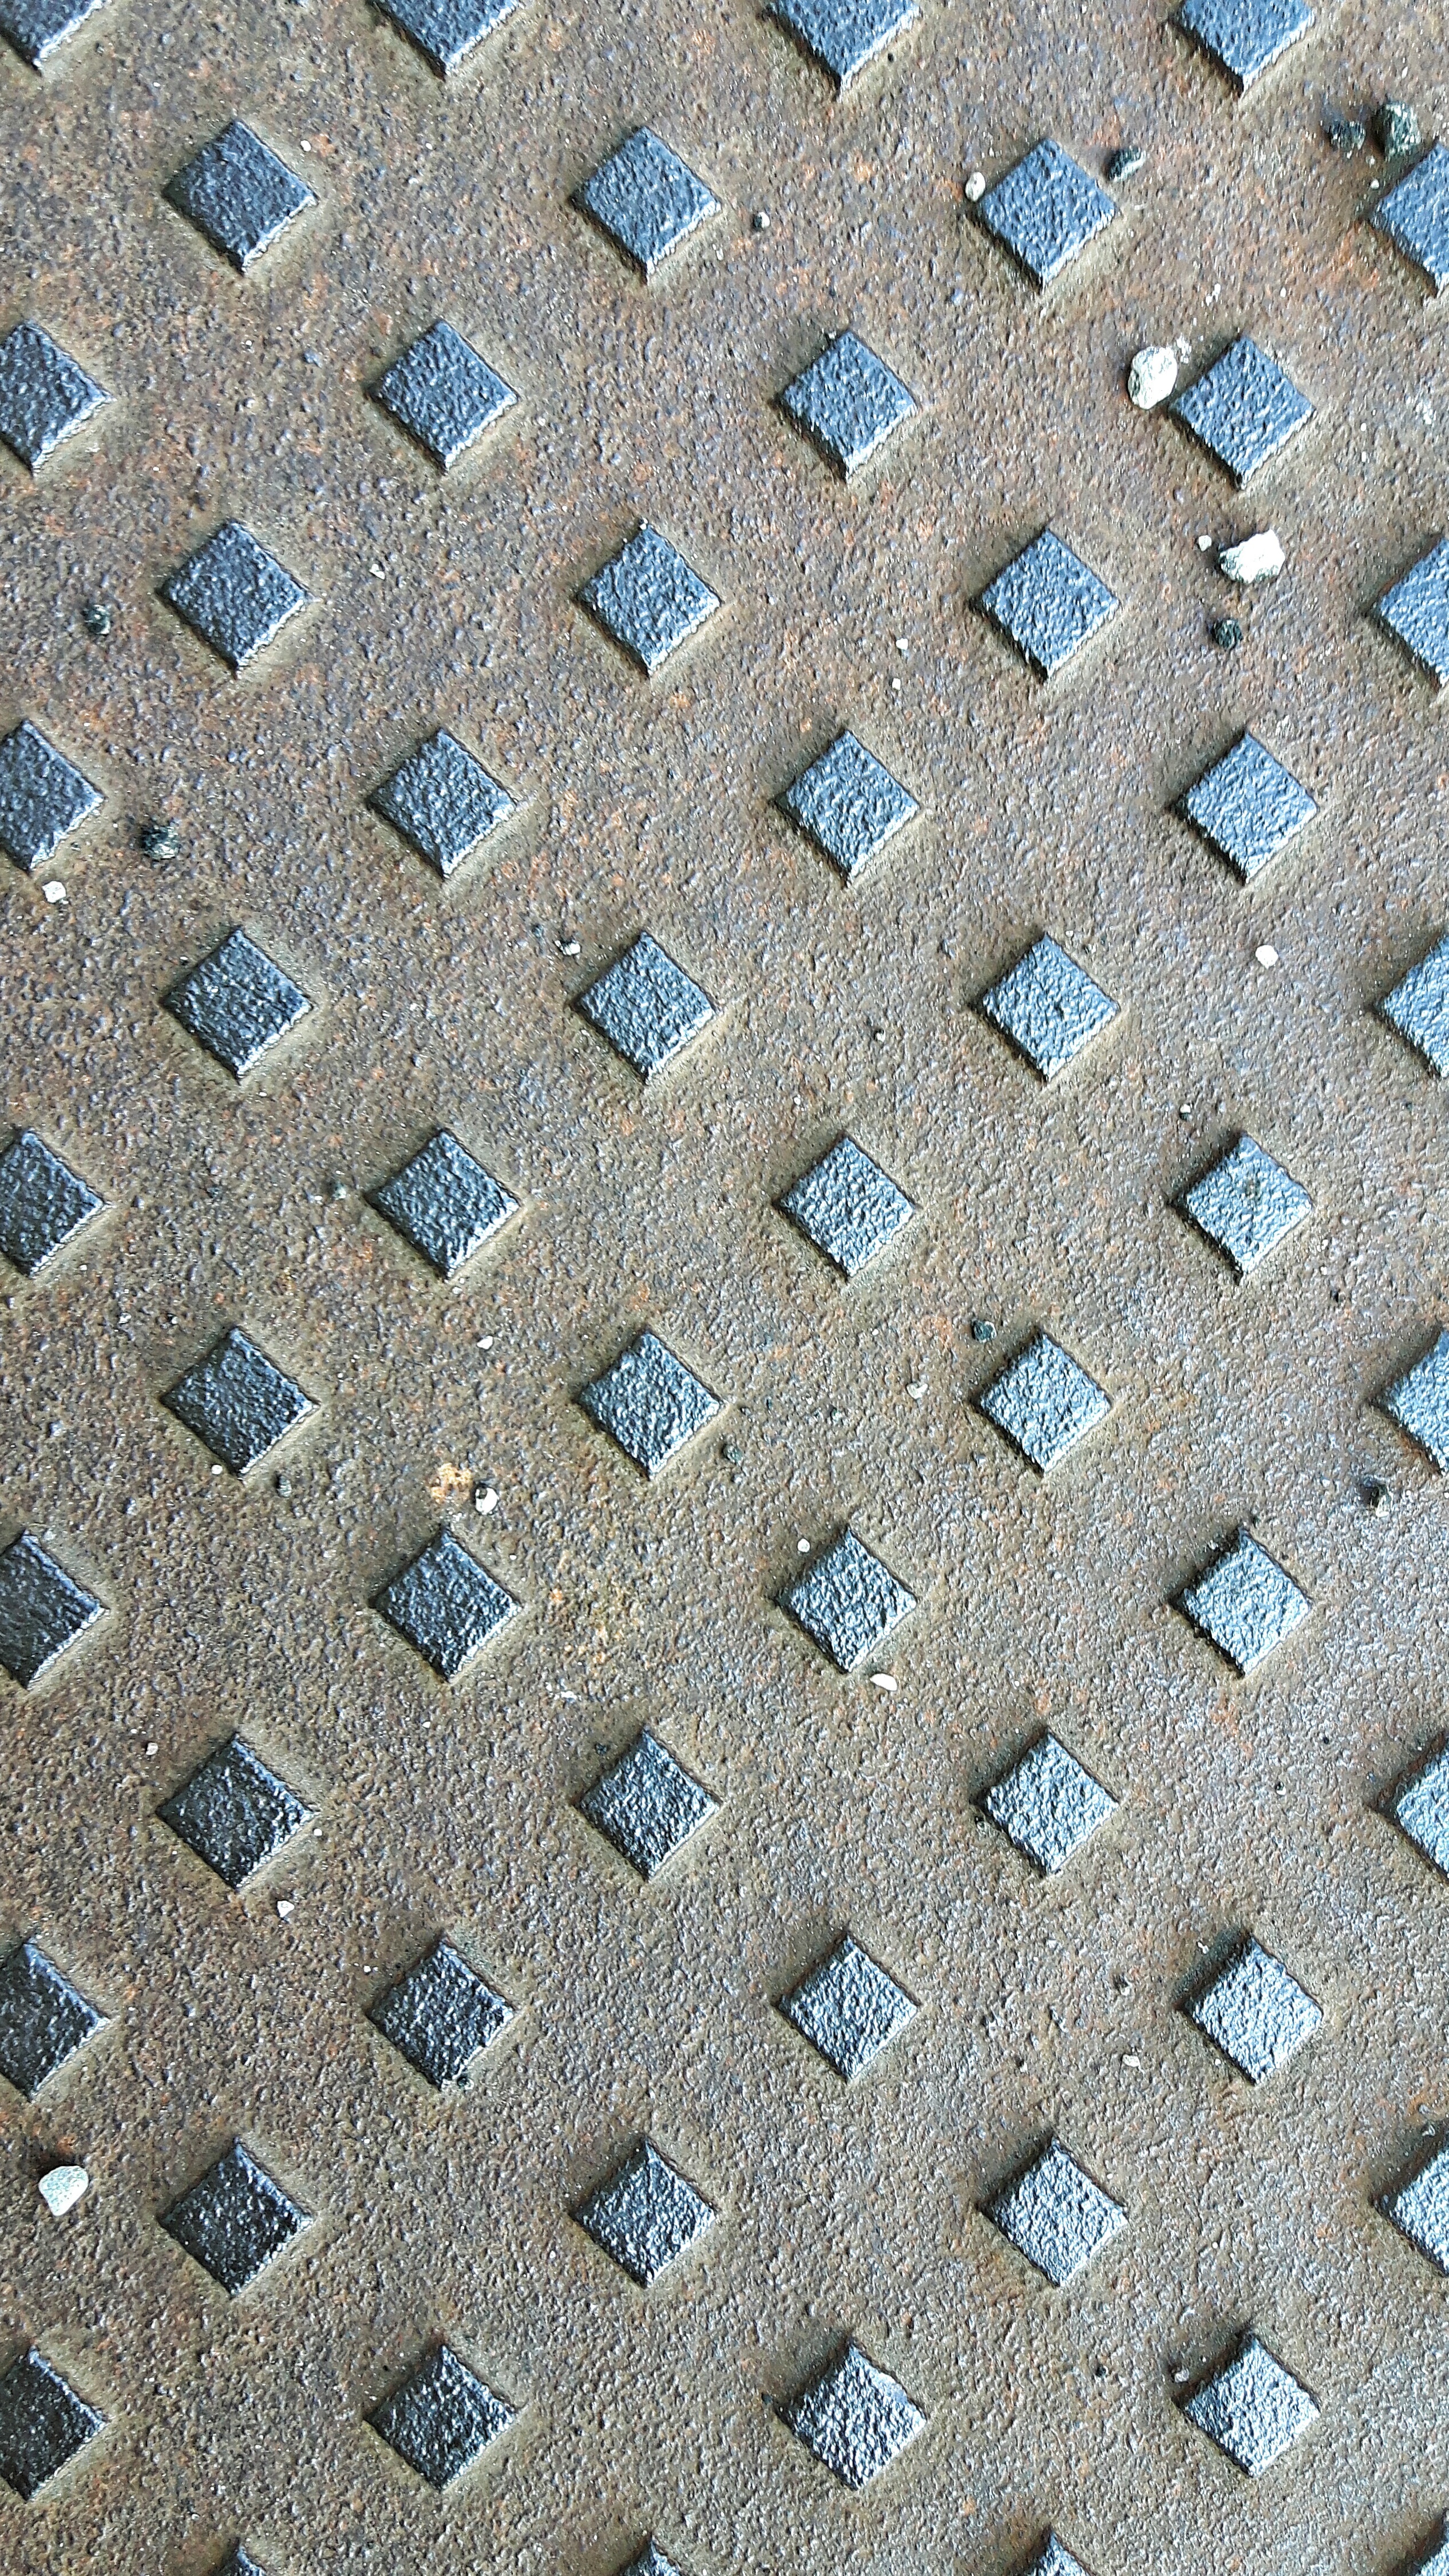
texture, rust, pattern, line, color, paint, blue, material, circle, drawing, design, net, symmetry, iron, flooring, the framework